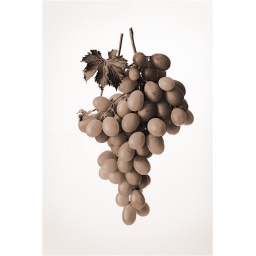
Photo glass framed, 16x20&amp;quot; Just over A3 paper size.